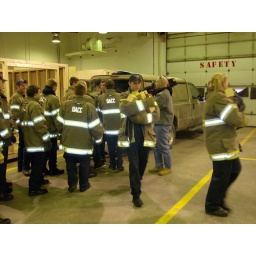
Students &amp;amp; community came together to build dog &amp;amp; cat houses for pets in need in the local area.